Fatimid Caliphate

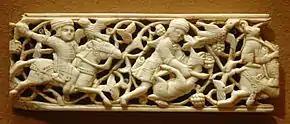
Men hunting, on ivory panel, 11th century

Al-Hakim also alarmed his Isma'ili followers in several ways. In 1013 he announced the designation of two great-great-grandsons of al-Mahdi as two separate heirs: one, Abd al-Rahim ibn Ilyas, would inherit the title of caliphate as the role of political ruler, and the other, Abbas ibn Shu'ayb, would inherit the imamate or religious leadership. This was a serious departure from a central purpose of the Fatimid Imam-Caliphs, which was to combine these two functions in one person. In 1015 he also suddenly halted the Isma'ili doctrinal lectures of the "majalis al-hikma" ("sessions of wisdom") which had taken place regularly inside the palace. In 1021, while wandering the desert outside Cairo on one of his nightly excursions, he disappeared. He was purportedly murdered, but his body was never found.